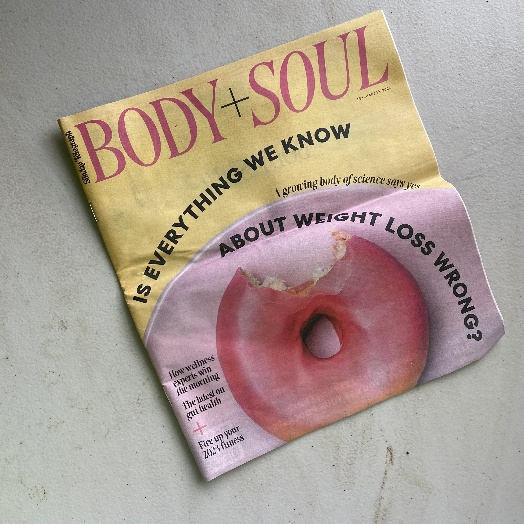
Label: Paper